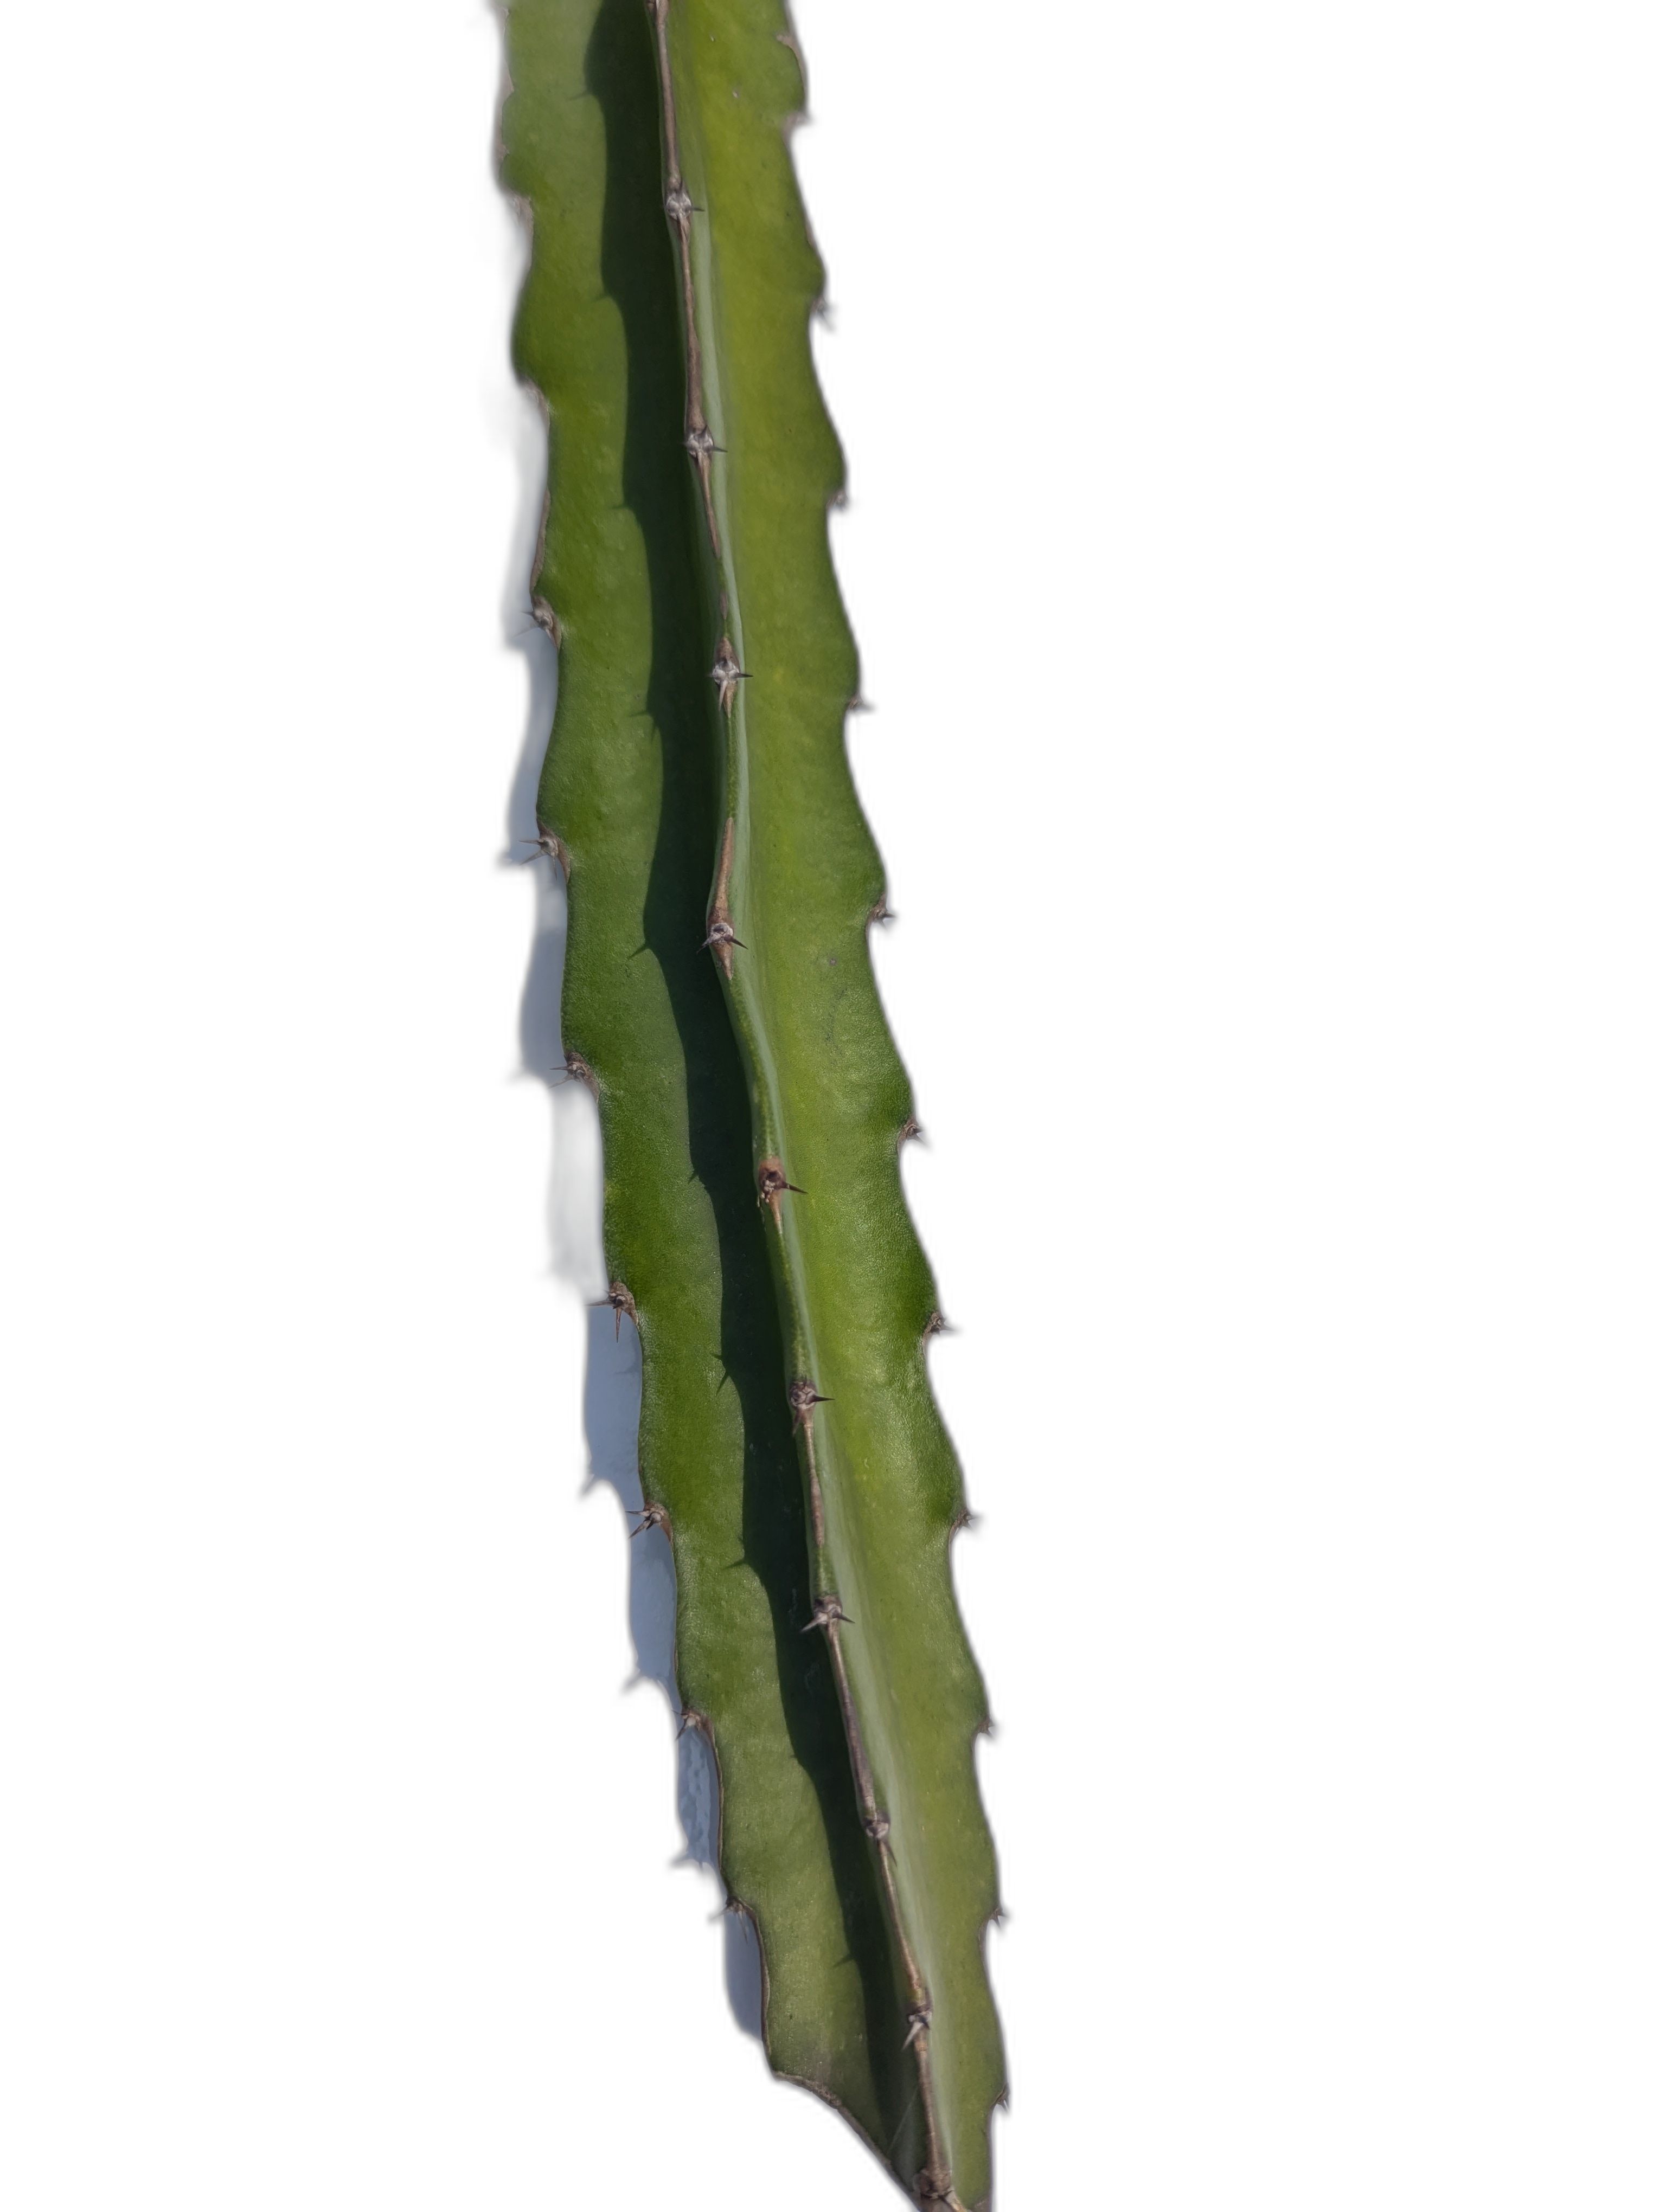
Label: Good leaf